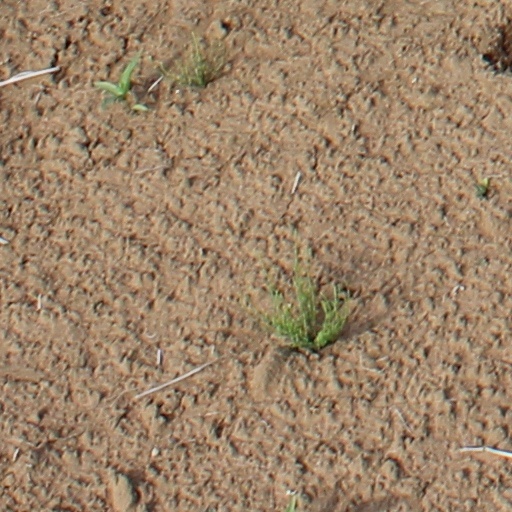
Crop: wheat